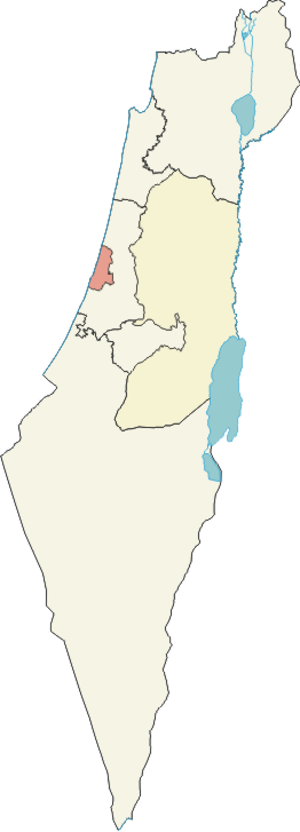
Tel Aviv-distriktet
Tel-Aviv-distriktet, mærket
Tel Aviv-distriktet er en af seks administrative distrikter i Israel med en befolkning på 1 204 000 indbyggere. Distriktet er 99 % jødisk og 1 % arabisk. Distriktshovedbyen er Tel Aviv. Byområdet som er skabt ved Tel Aviv-distriktet og dets nærliggende byer kaldes Gush Dan.